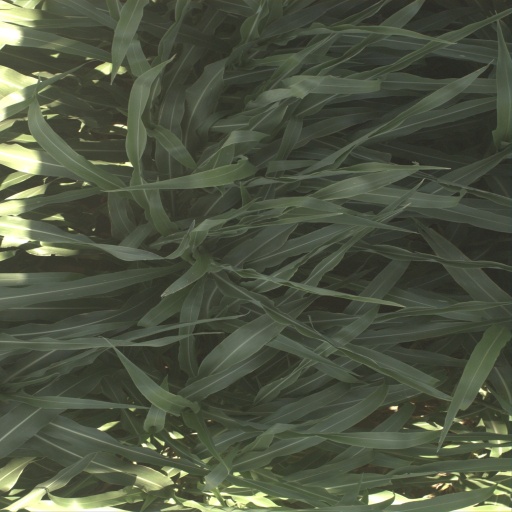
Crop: sorghum